Franz Folliot de Crenneville

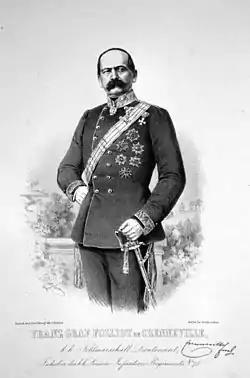
Franz Folliot de Crenneville, Lithography by Vinzenz Katzler, 1862

Count Franz Folliot de Crenneville (Sopron, March 22, 1815 - Gmunden, June 22, 1888), was an Austrian feldzeugmeister (artillery general) and Oberstkämmerer of Emperor Franz Joseph.